Rhinemaidens

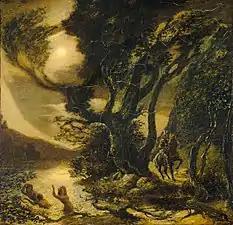
Siegfried encounters the Rhinemaidens. Oil on canvas by Albert Pinkham Ryder, c. 1875–1891

Some time has passed (at least two generations). In a remote wooded valley where the Rhine flows, the ageless Rhinemaidens continue to mourn for the gold, pleading with the "Sun-woman" to send them a champion who will return the gold to them. Siegfried's horn is heard, and he soon appears, having lost his way while hunting. The maidens greet him with their old playfulness and offer to help him, for the price of the ring on his finger. After a flirtatious exchange, Siegfried offers, apparently sincerely, to give them the ring. But instead of wisely simply accepting his offer, the mood of the naive, formerly flirtatious Rhinemaidens suddenly becomes solemn: they warn Siegfried he will be killed that very day unless he delivers the ring to them. But brave Siegfried will never submit to any such implied threat and declares: "By threatening my life and limb, even if it weren't worth as much as a finger, you won't get the ring from me!" The maidens are scornful of his folly: "Farewell, Siegfried. A proud woman will today become your heir, scoundrel! She'll give us a better hearing". Siegfried is not aware that it is to Brünnhilde that they refer. They swim off, leaving a puzzled Siegfried to ponder their words and to admit to himself that he could happily have seduced any one of them.